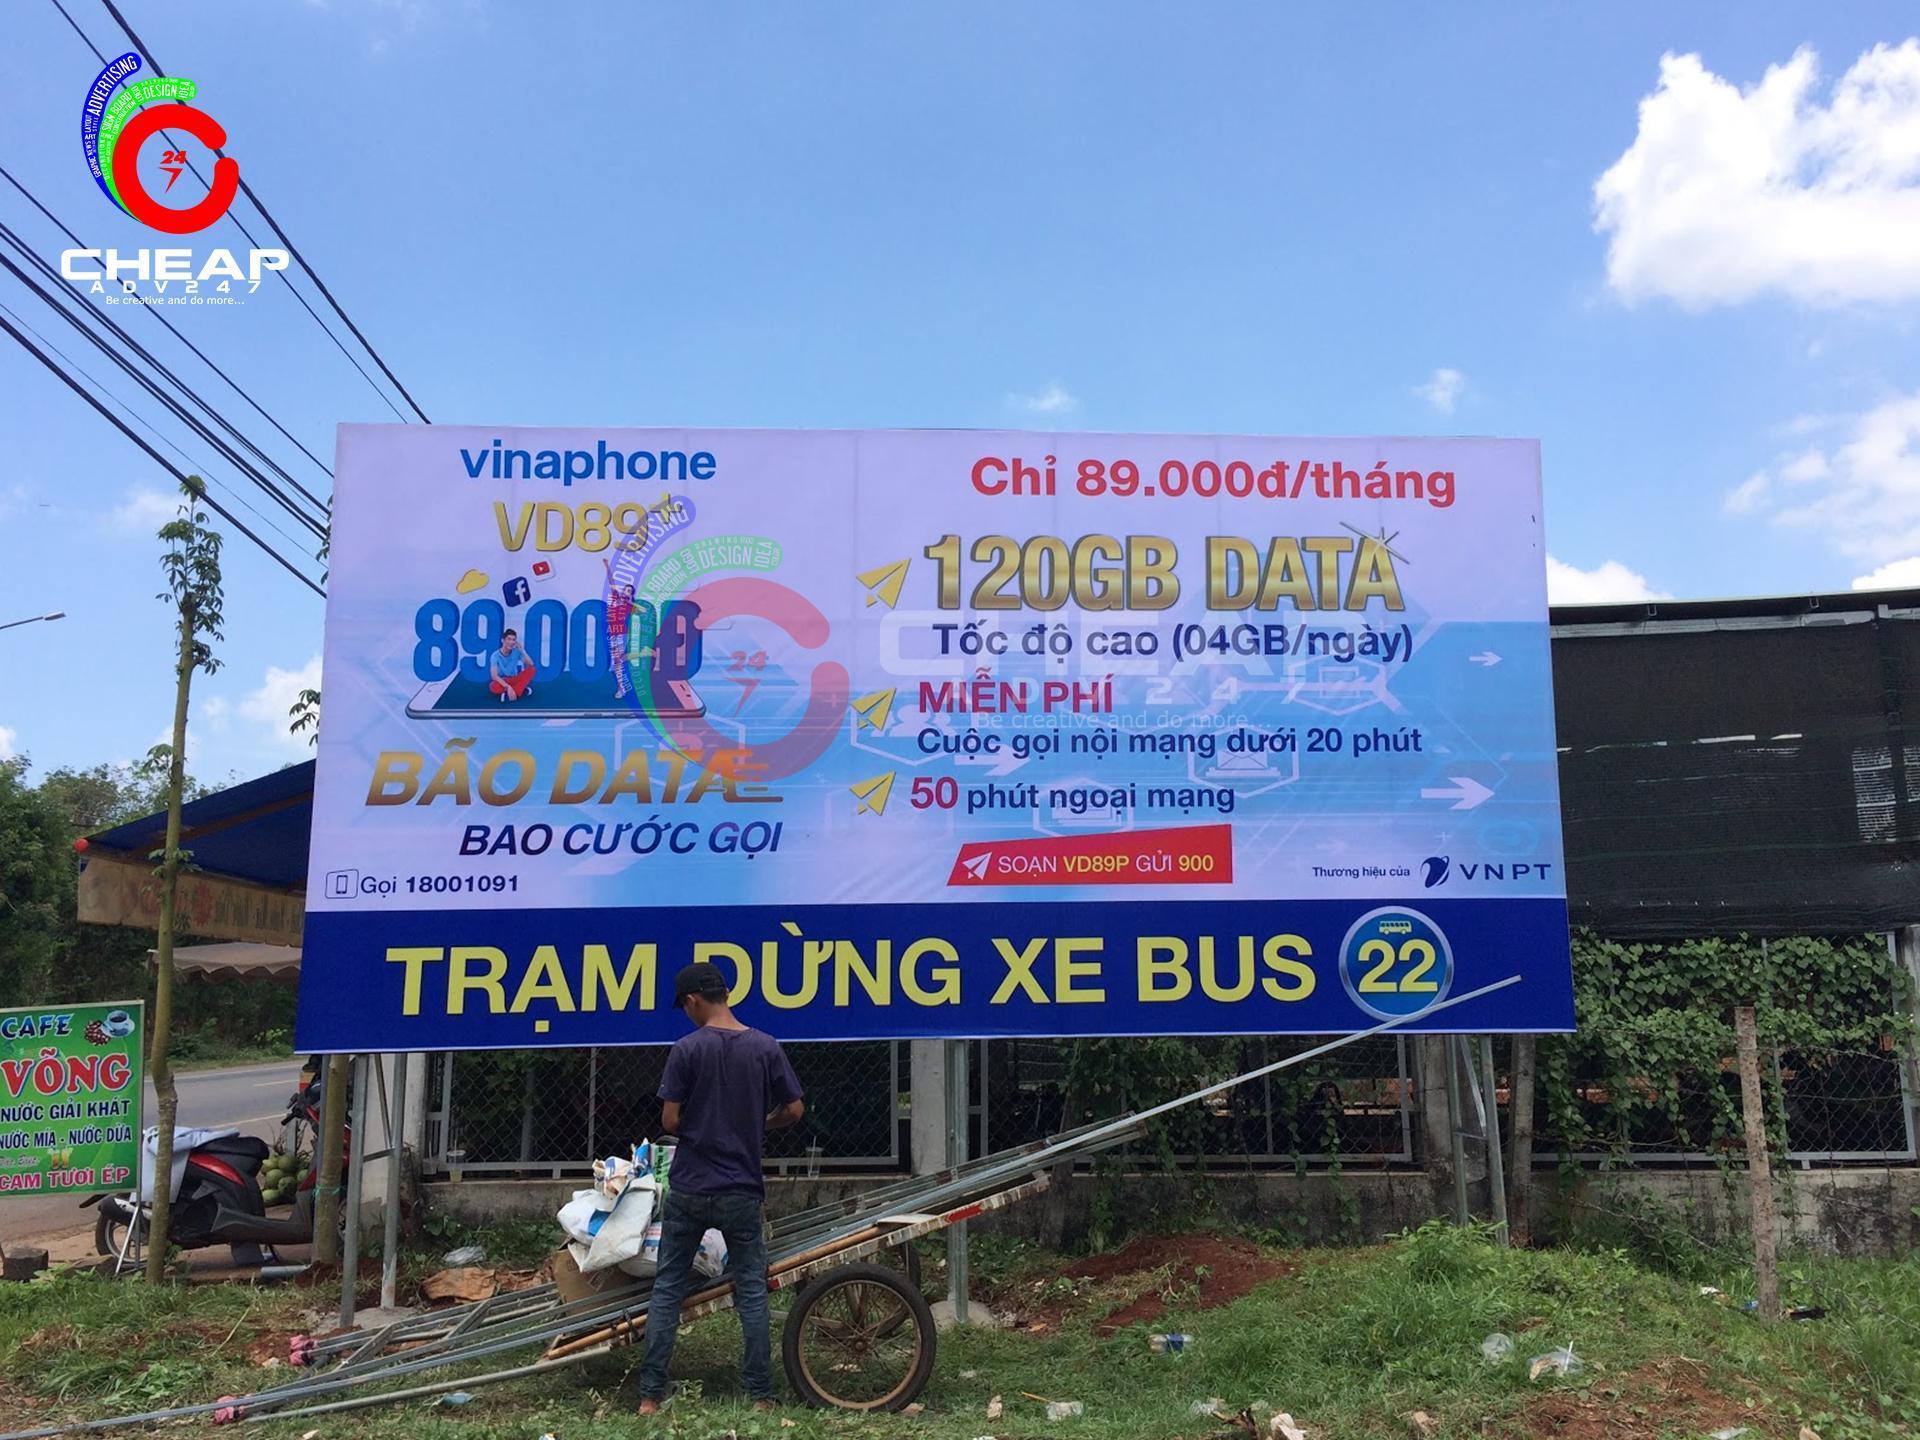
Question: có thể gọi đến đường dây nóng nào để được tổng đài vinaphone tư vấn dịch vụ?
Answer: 18 001 091